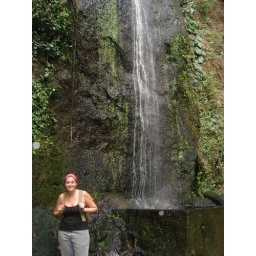
Not seen in the photo is a cliff where chocoyos, green parakeets, nest in the rock face.